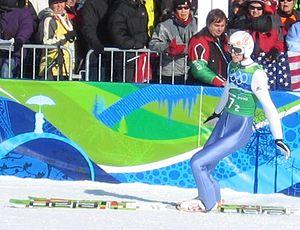
Mitja Mežnar est un sauteur à ski slovène participant aux compétitions internationales depuis 2003.